Galicia-class landing platform dock

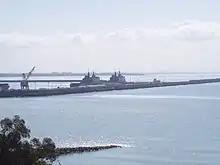
and moored at Naval Station Rota in 2008

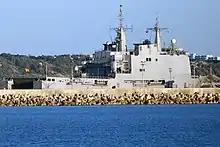
"Galicia" moored at Naval Station Rota in 2012

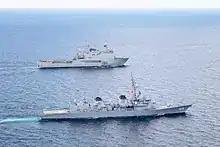
"Castilla" sailing with the Japanese destroyer in 2021

The first ship, named "Galicia", was ordered in July 1994 and laid down by Bazán (later Navantia) at their shipyard in Ferrol, Spain on 31 May 1996. The second vessel, named "Castilla", was ordered on 9 May 1997 and laid down on 11 December. "Galicia" commissioned on 30 April 1998 and "Castilla" on 26 June 2000. Both ships are based at Rota naval base.